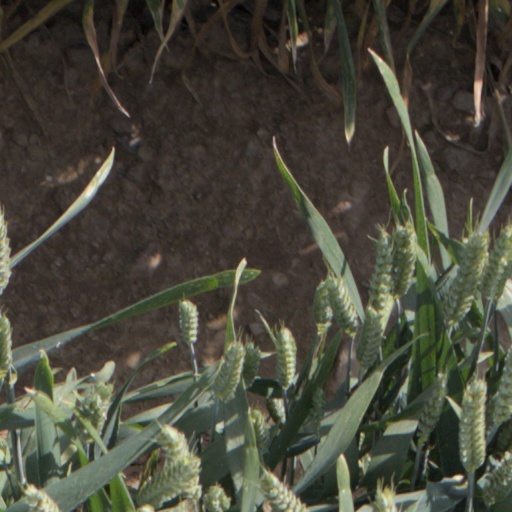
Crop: wheat